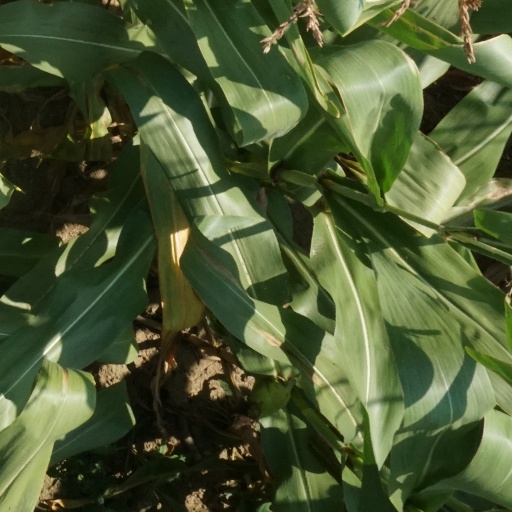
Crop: maize; corn